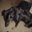
Label: dog